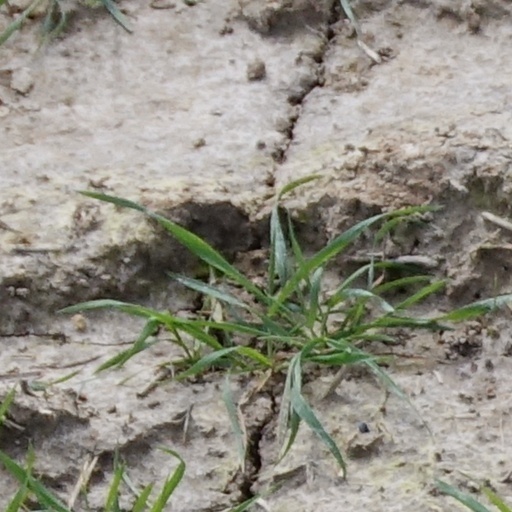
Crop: wheat